Aula Magna (Central University of Venezuela)

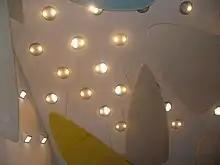
The additional lighting behind the "clouds" used to create effects

The lighting is versatile, having two main systems (incandescent and fluorescent), side lighting bulbs, and emergency lamps. It also has the original alternative lighting system of bulbs above the clouds that illuminate the ceiling and highlight the color of the panels. This lighting also has a series of instruments to produce lighting effects, including spotlights, reflectors, and projectors. The former main lighting console was a duplicate of a lighting organ, created in England by Strand Lighting, which adapted the keyboard of an organ to operate as a lighting control console. By playing different combinations of the organ keys, it is possible to create a whole light show. Seventeen of these were made by request for halls around the world, though some Caracas reporters state there were only two.